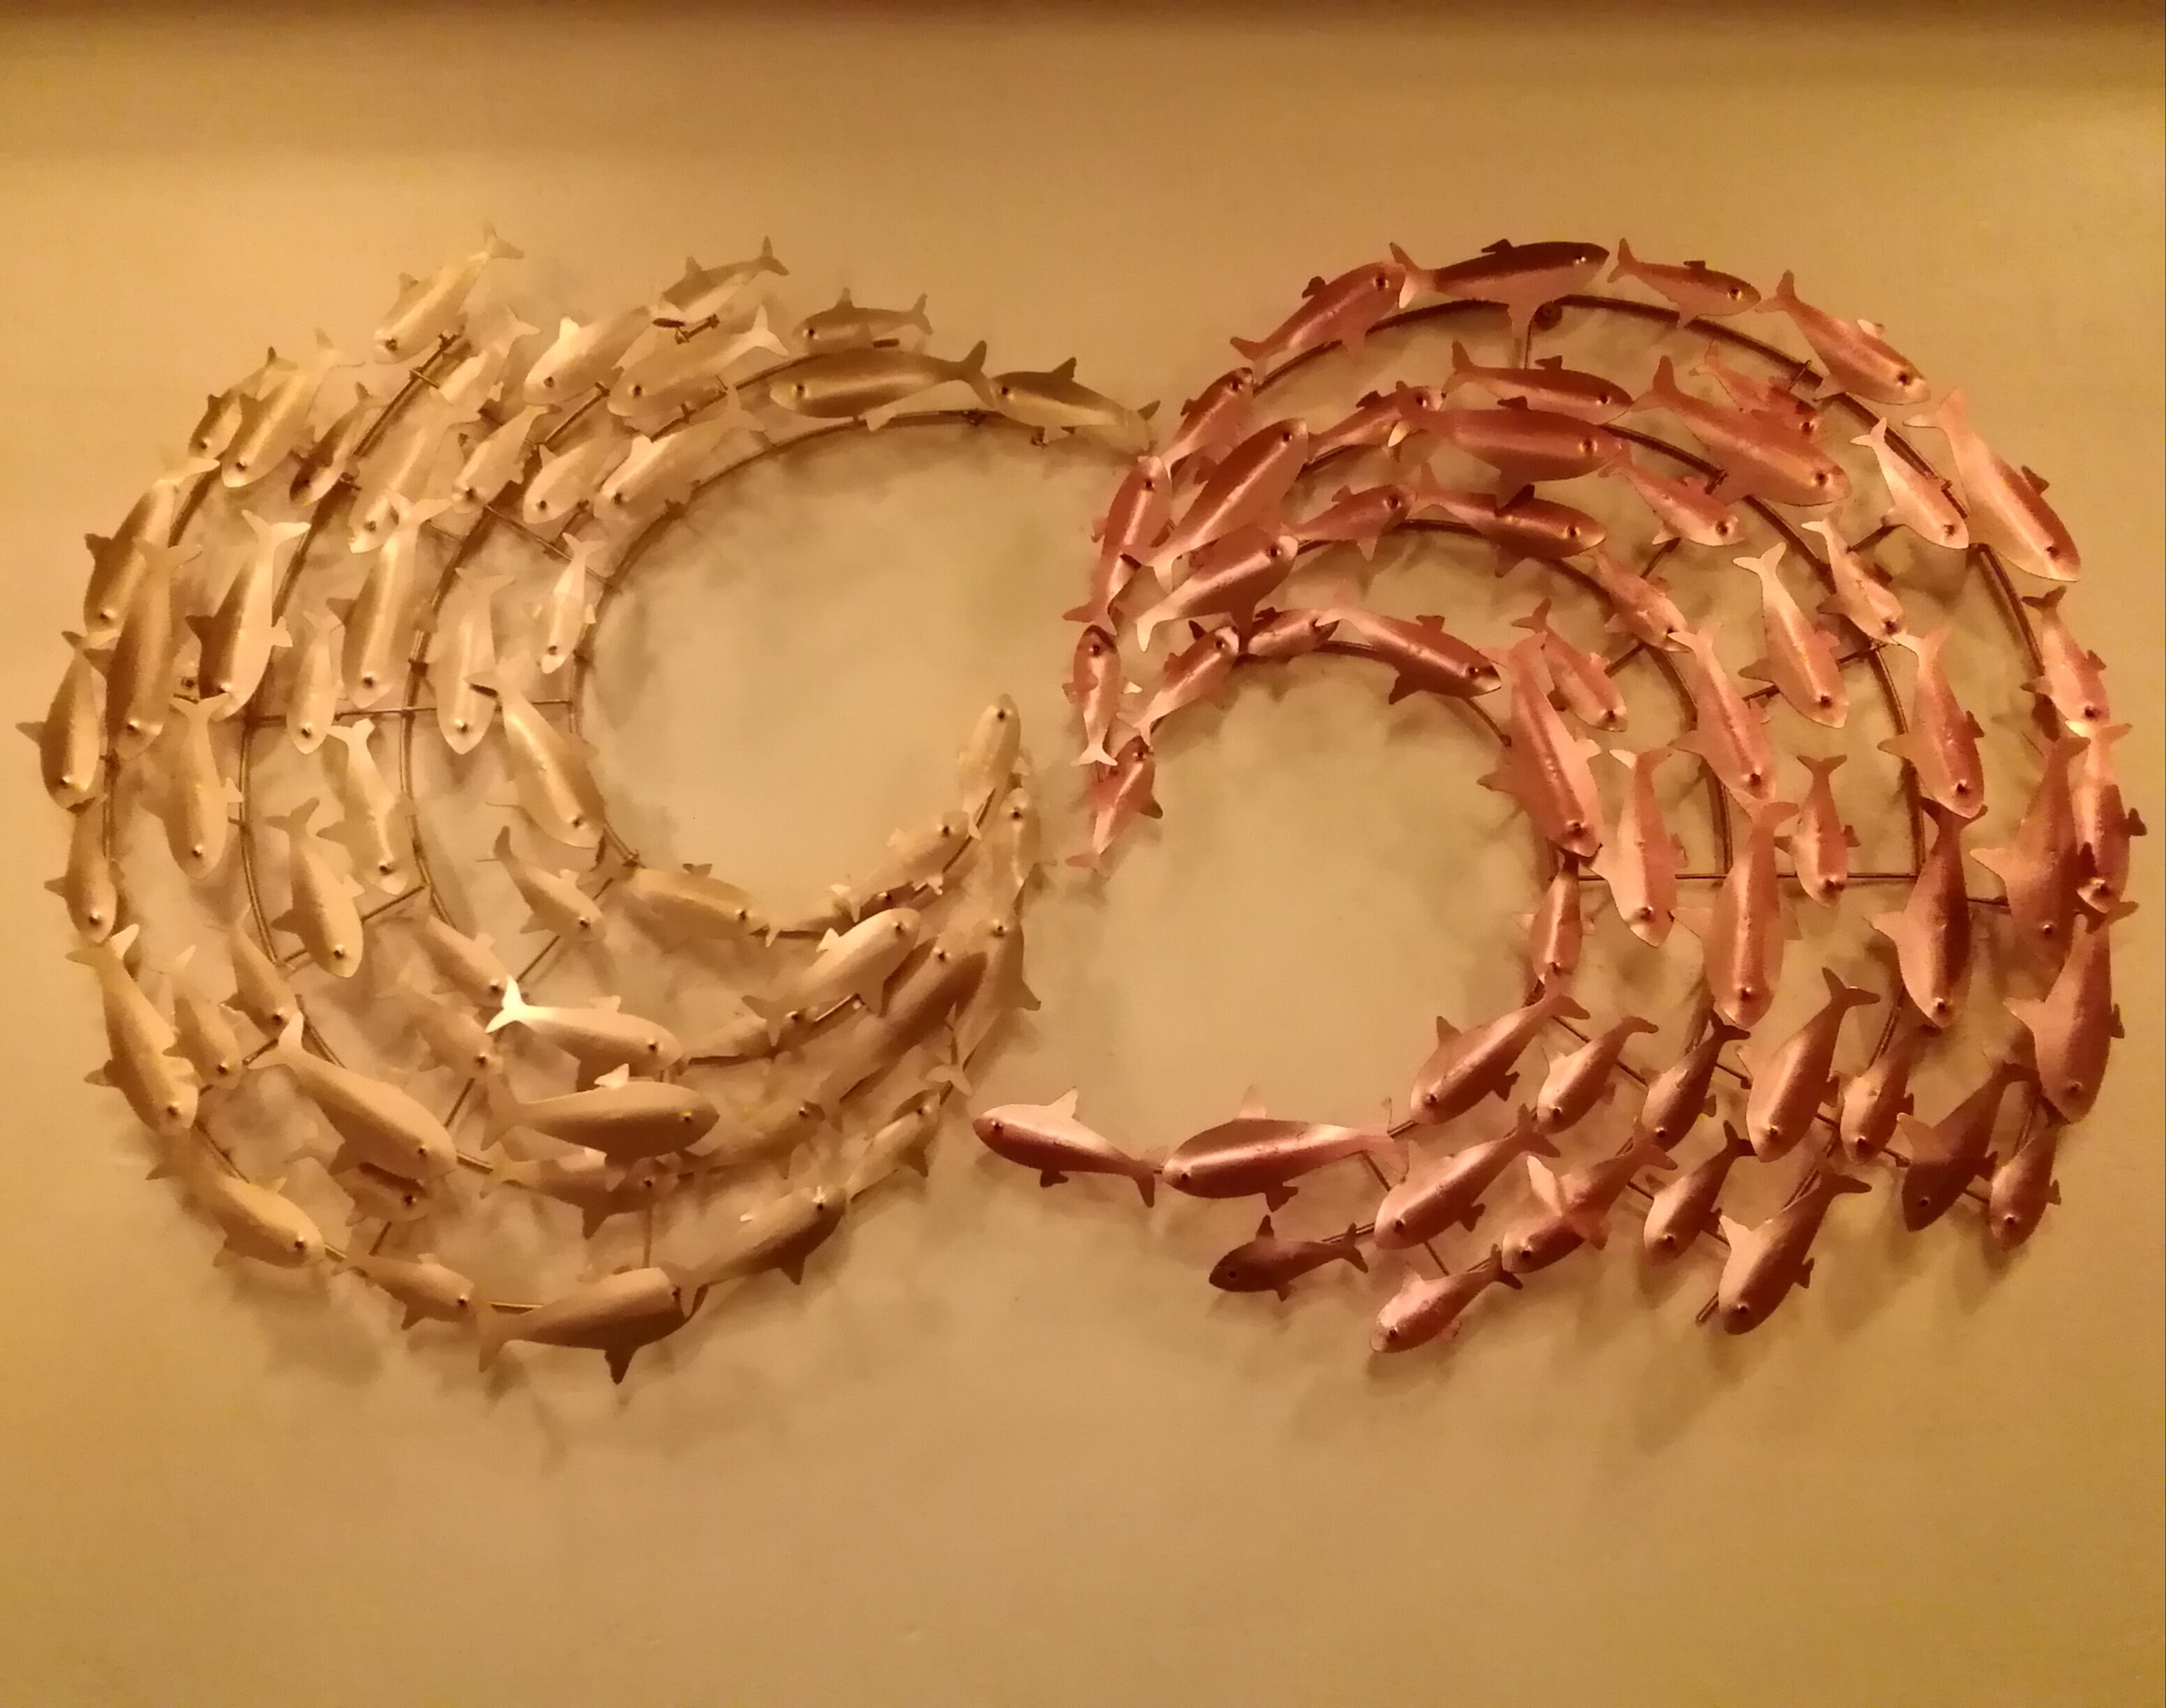
fishes, flocks, metal, decoration, interior, wall, design, arts, crafts, small, golden, gold, orange